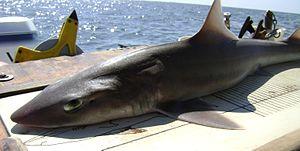
Mustelus canis est une espèce de requins.